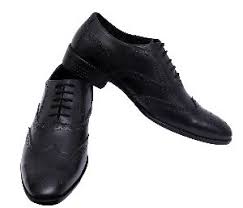
Label: Brogue